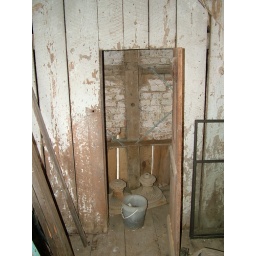
View to east, showing doorway into closet at east end of Room 2 (east). Note end wall of building within closet.